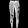
Label: Trouser